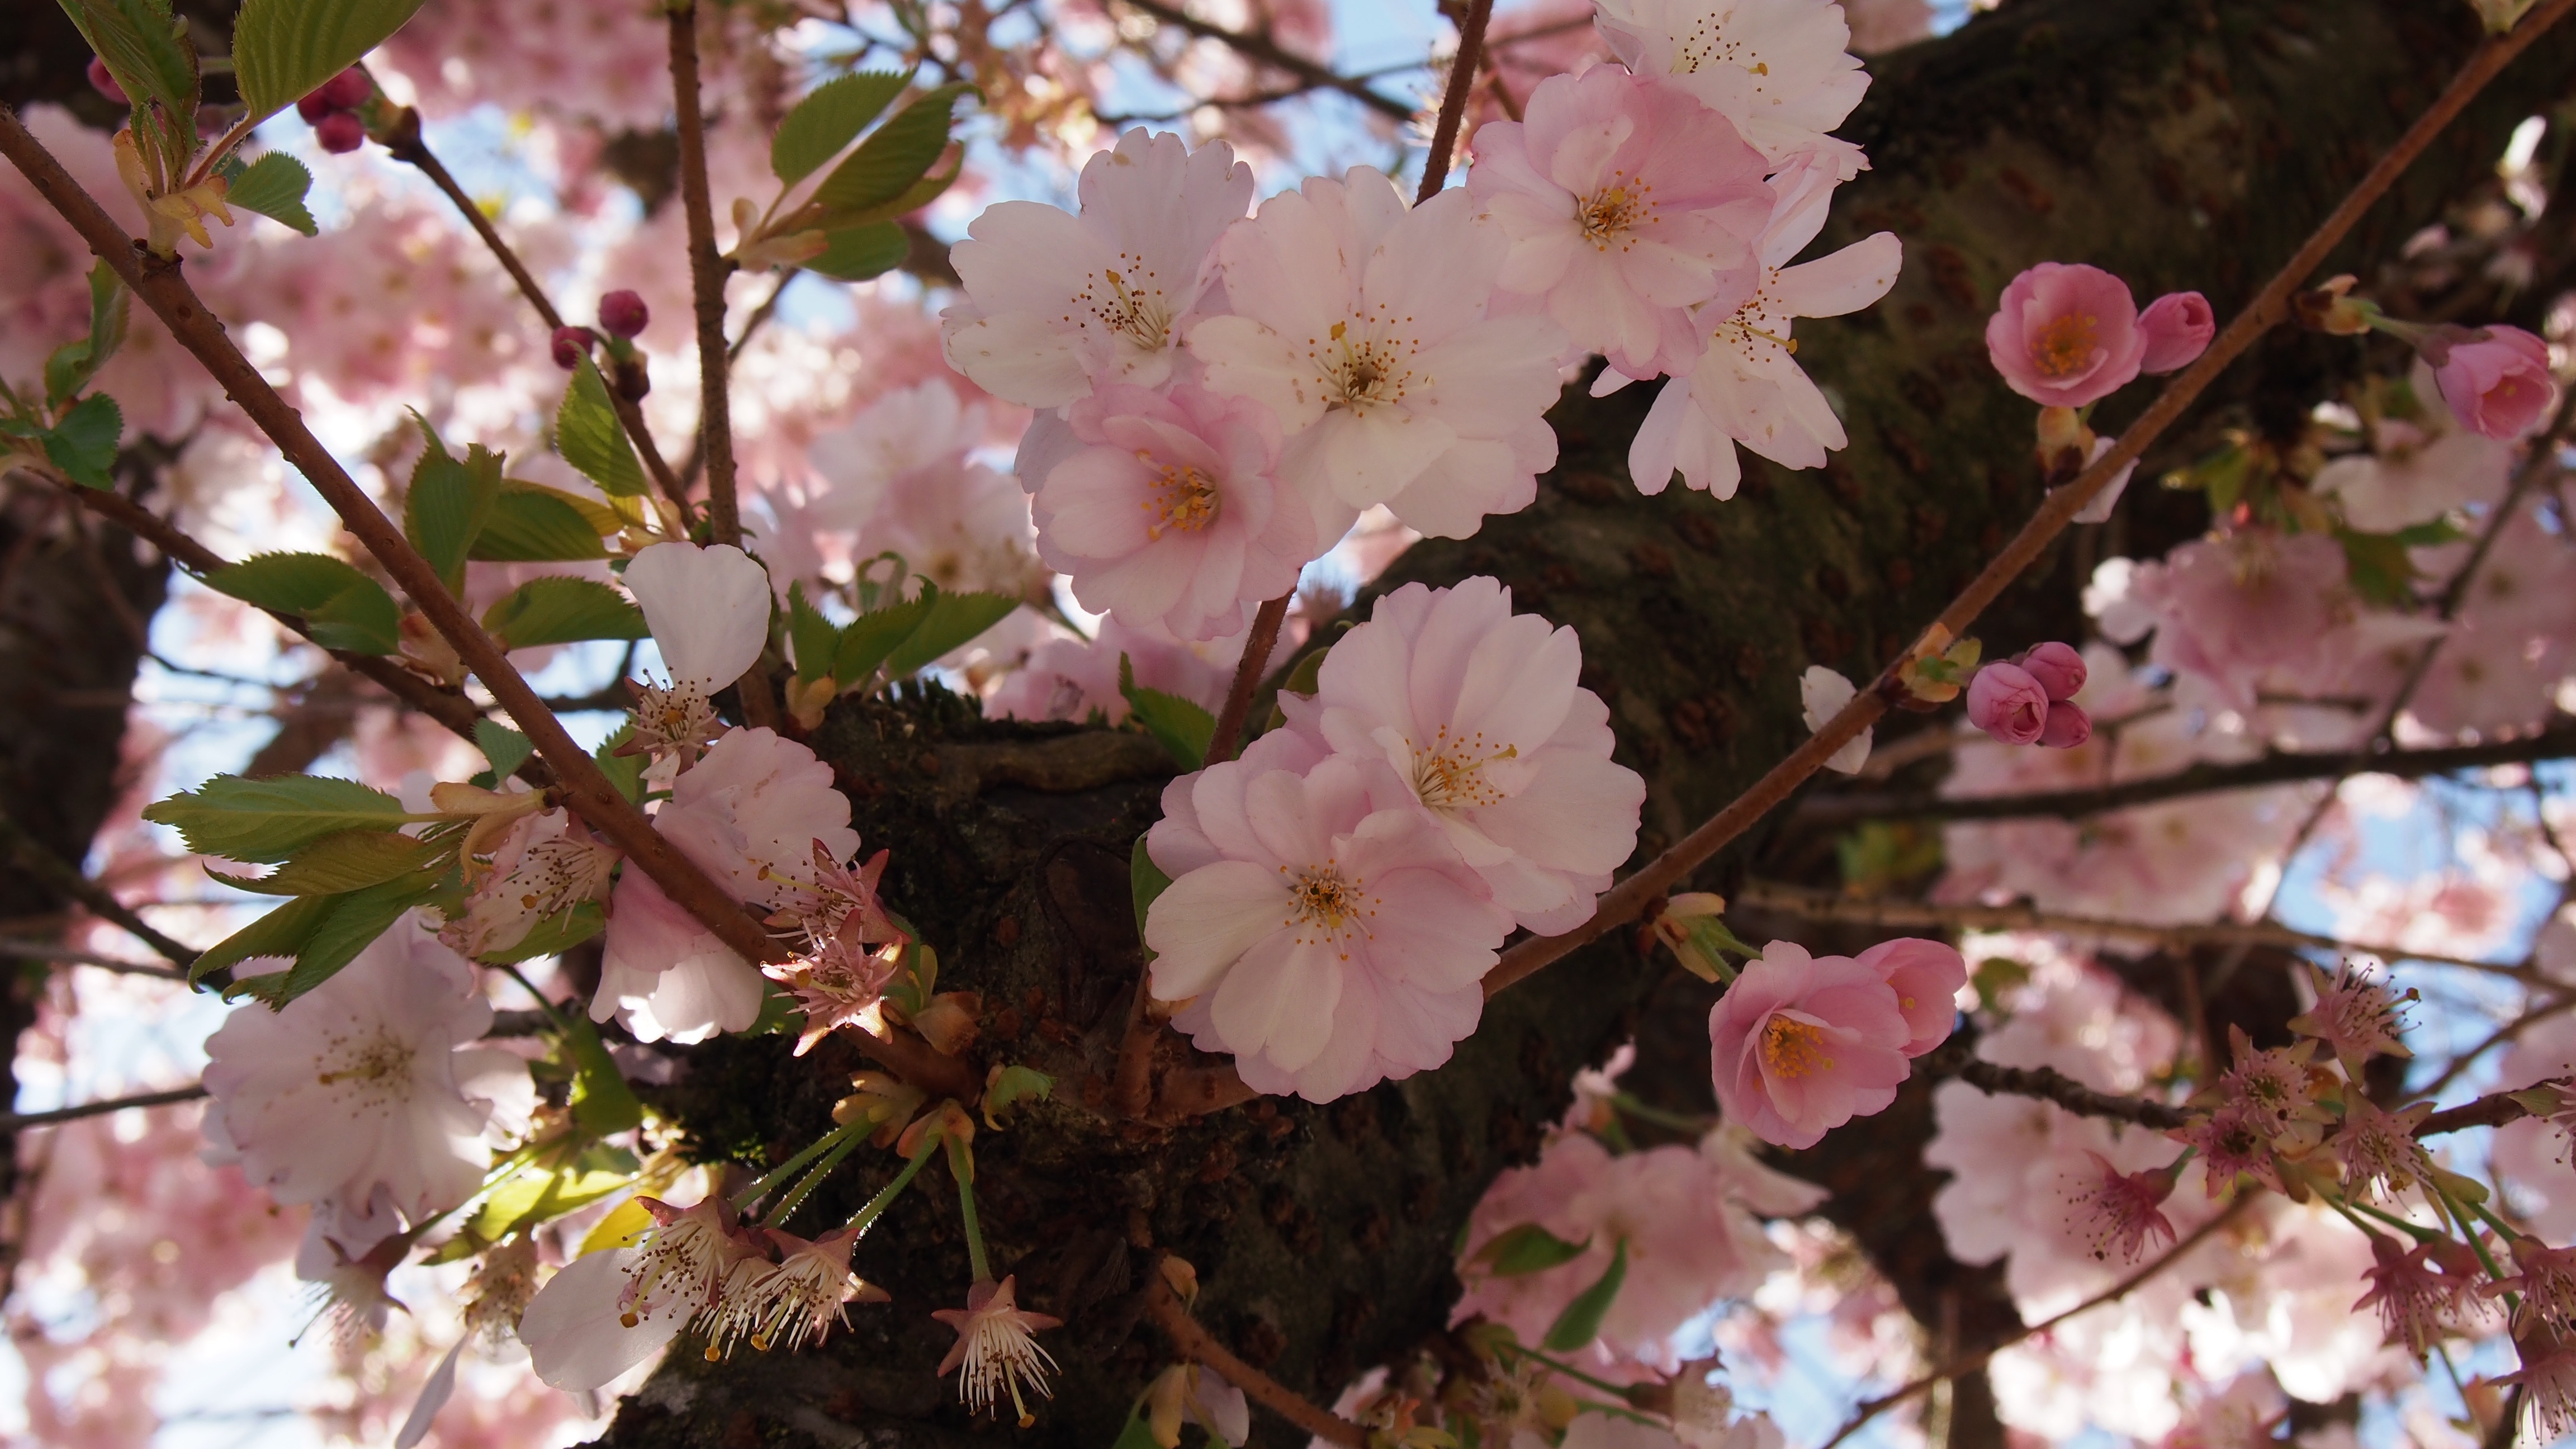
branch, blossom, plant, flower, petal, spring, produce, pink, flora, cherry blossom, shrub, cherry, flowering plant, cherry blossoms, land plant